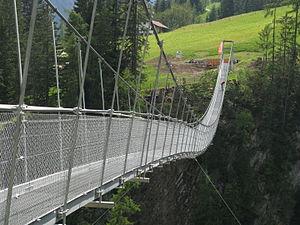
Holzgau est une commune autrichienne du Tyrol.
Un pont à caténaire est un pont dont le tablier est réalisé au-dessus de câbles ancrés sur les culées à l'aide d'éléments préfabriqués ou voussoirs.
En mathématiques, la chaînette est une courbe plane transcendante, qui correspond à la forme que prend un câble lorsqu'il est suspendu par ses extrémités et soumis à une force gravitationnelle uniforme. On lui donne parfois le nom de vélaire.